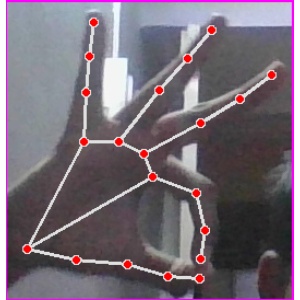
अक्षर: ण